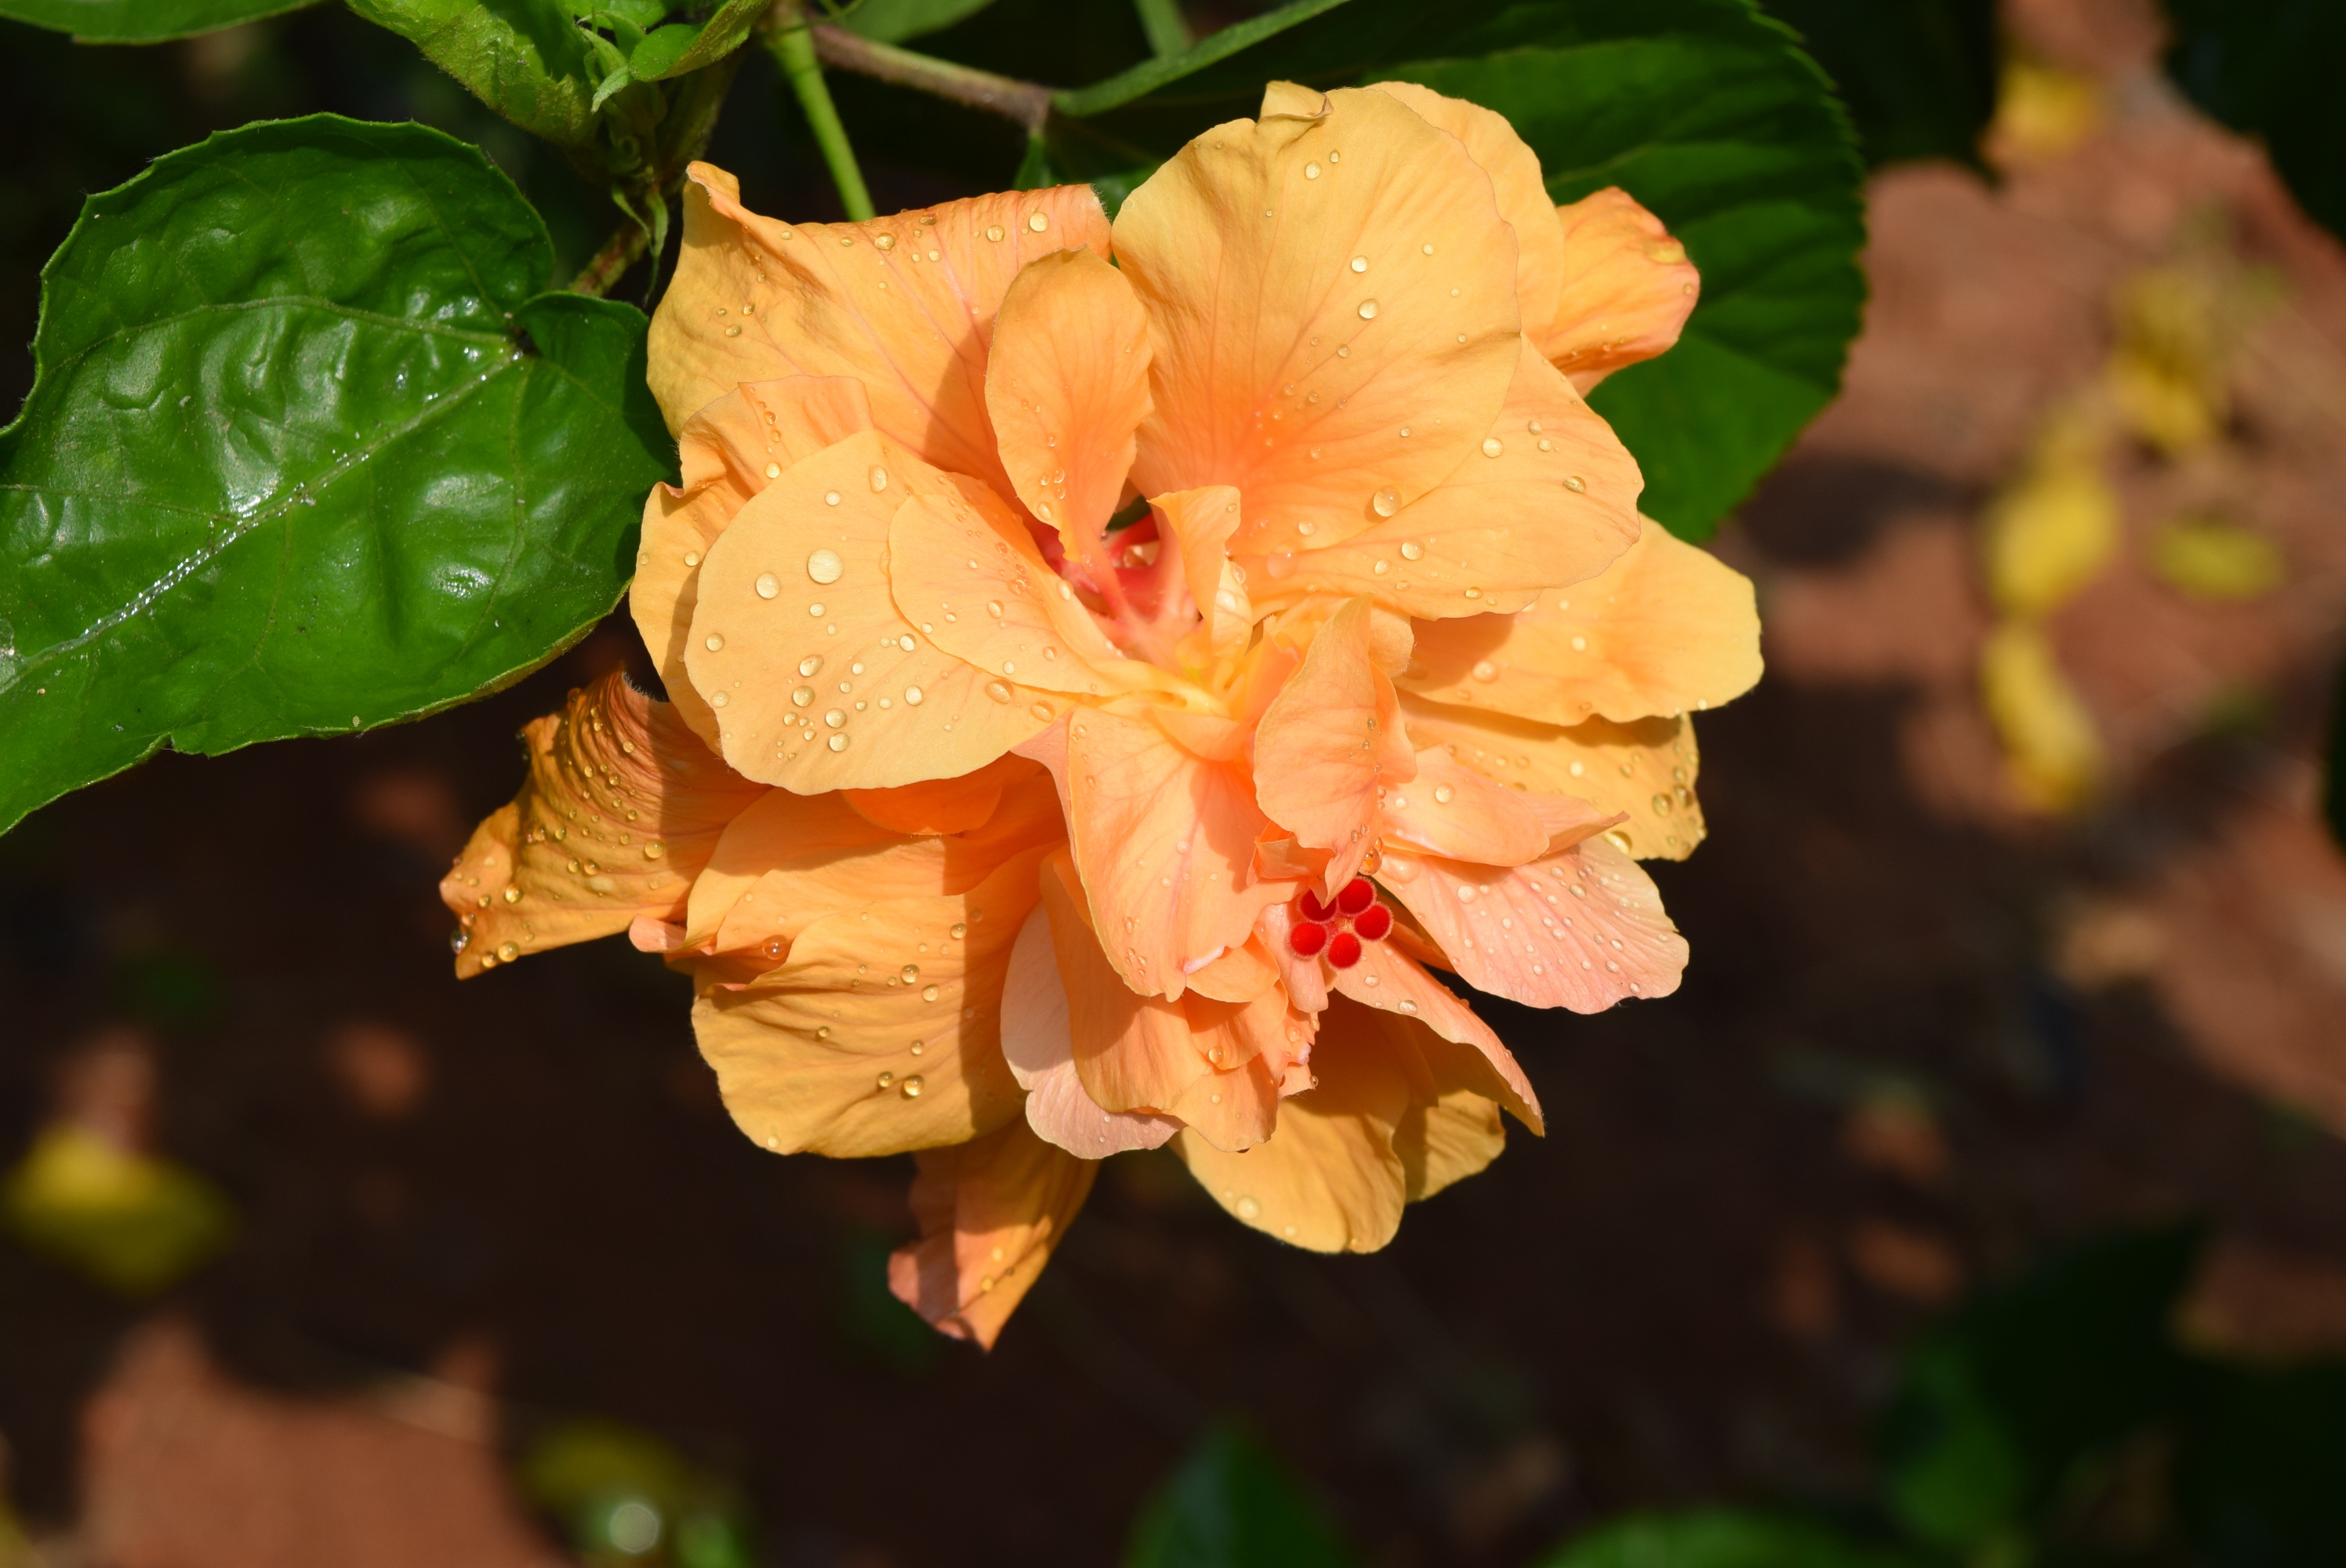
tree, blossom, plant, leaf, flower, petal, autumn, botany, flora, shrub, hibiscus, macro photography, flowering plant, chinese hibiscus, hibiscus rosa sinensis, woody plant, land plant, golden double